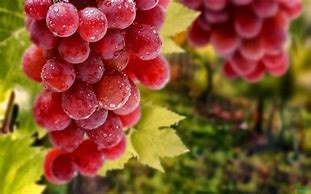
Label: grape